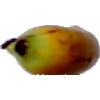
Label: banana_lady_finger